Amr ibn Ma'adi Yakrib

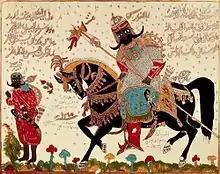
Antarah ibn Shaddad, long time nemesis of Amr in the pre-Islamic poetries.

The battle between Amr and Antarah was one of the most quoted poems since it was regarded as the clash between two of the best warrior poets of the era. Amr was said to have been the son of one of the rivals of Antarah. The duel between Antara and Amr, and its conclusion where Amr subdued his powerful enemy and later freed him were depicted in the poems recorded by Abu al-ʽAbbās Thaʽlab. The capture of Antarah happened during a battle which was called "Ghazwat al-Tatlit". The duel was also recorded in the Al-ʿIqd al-Farīd.